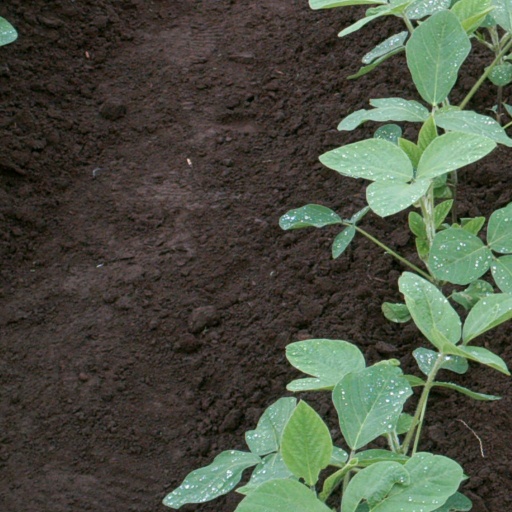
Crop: soybean